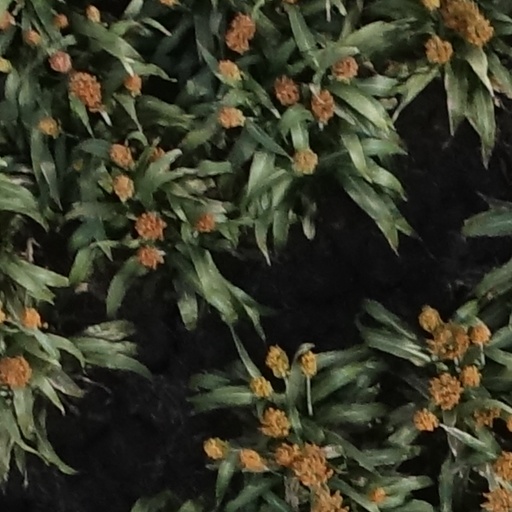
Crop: sorghum